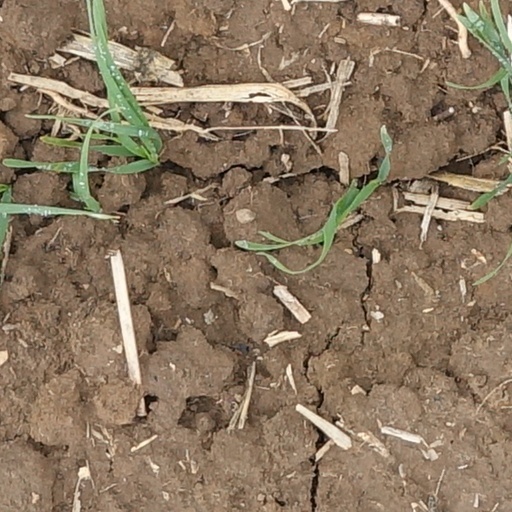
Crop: wheat